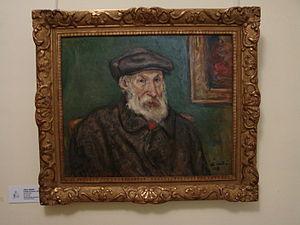
Portrait de Renoir par Albert André